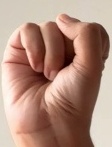
ASL sign: S